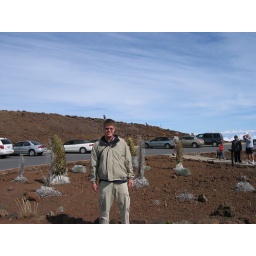
standing in front of the silversword plant